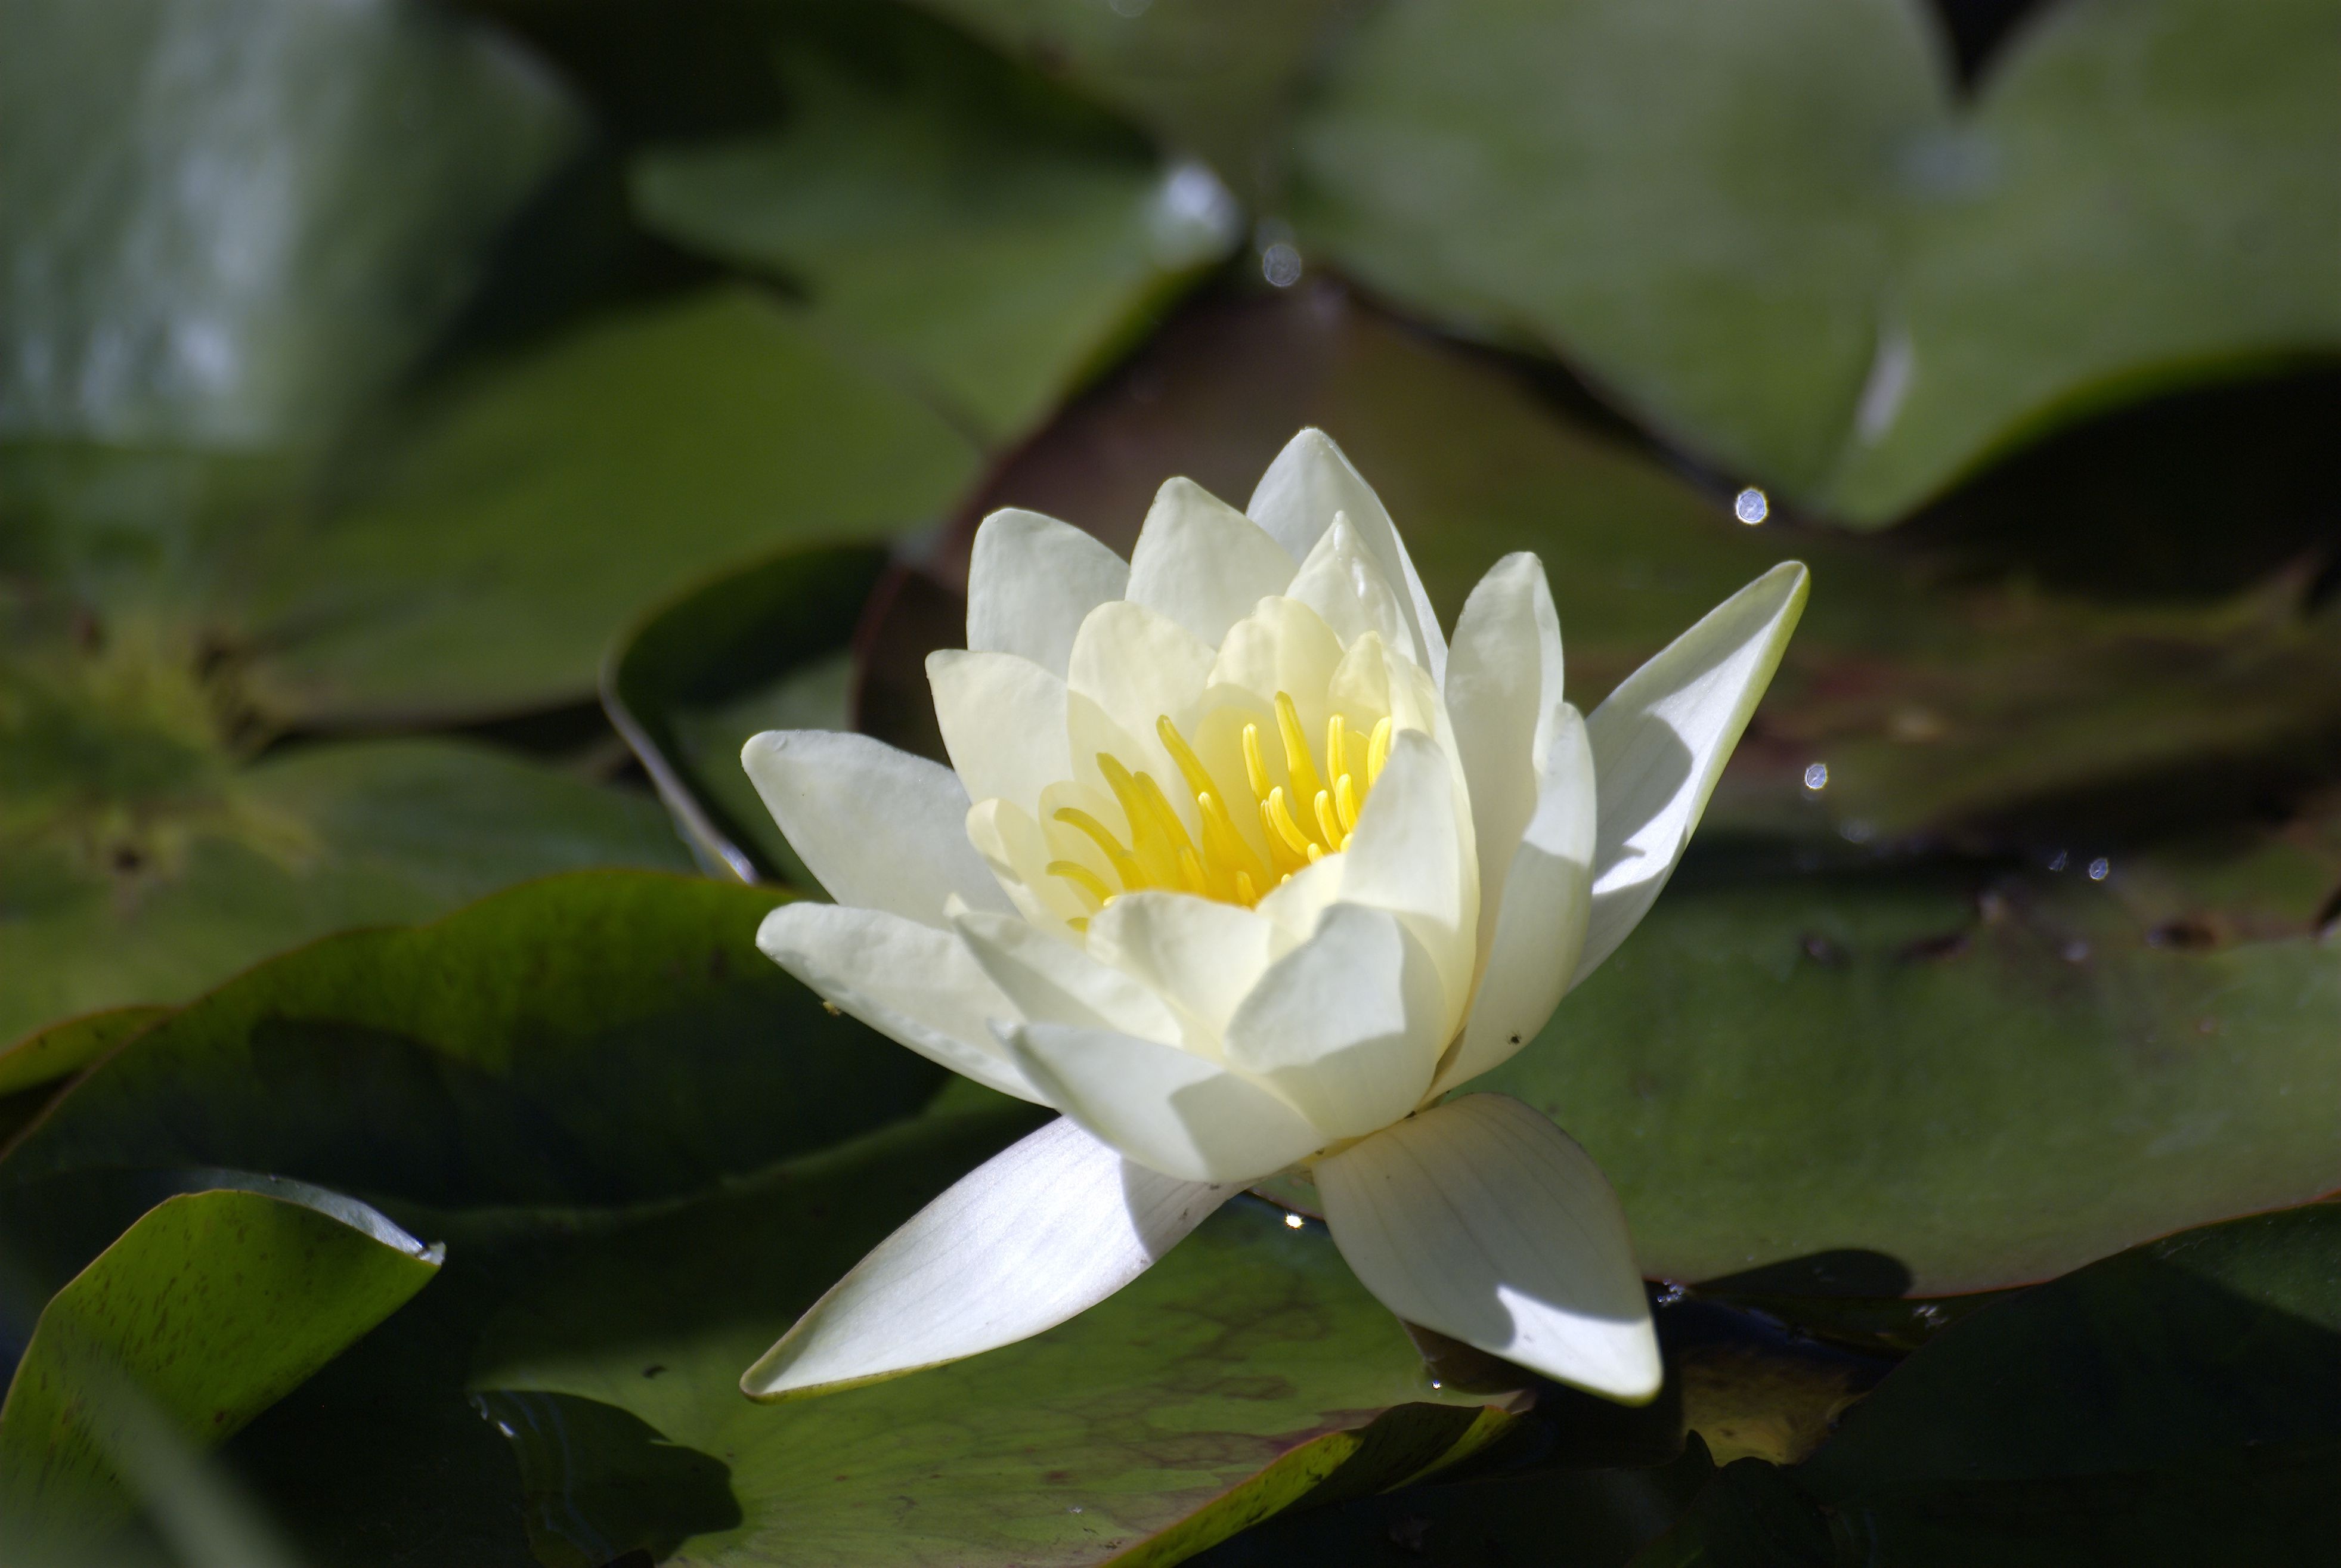
nature, blossom, plant, white, leaf, flower, petal, summer, park, botany, yellow, garden, sacred lotus, aquatic plant, flora, lotus, water lilies, macro photography, flowering plant, a garden plant, flower summer, land plant, lotus family, proteales